William Fairbairn

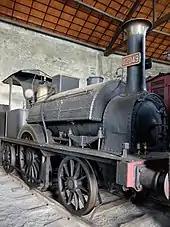
Locomotive CP 02049 (Ex (CCeP) 14)

Fairbairn began building railway locomotives in 1839 with an 0-4-0 design for the Manchester & Bolton Railway. By 1862 the company had constructed more than 400 at Millwall for companies such as the Great Western Railway and the London & North Western Railway. However, as the works had no rail access, any locomotives had to be shipped by road.